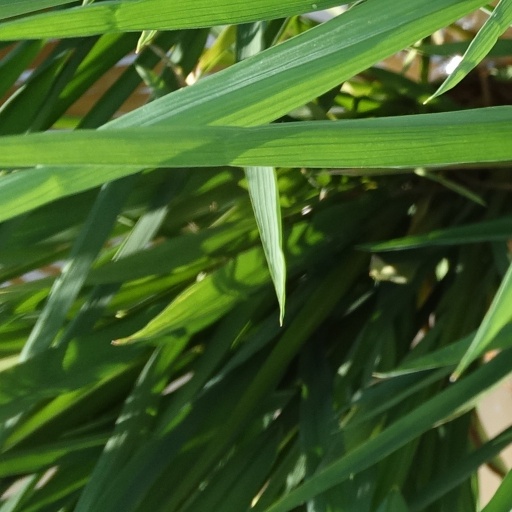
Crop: rice